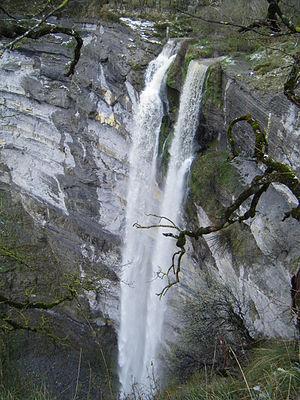
Goiuri-Ondona officiellement en basque ou Gújuli-Ondona en castillan est une commune ou une contrée appartenant à la municipalité d'Urkabustaiz dans la province d'Alava, située dans la Communauté autonome basque en Espagne.
Urkabustaiz en basque ou Urcabustaiz en castillan est une commune d'Alava, dans la communauté autonome du Pays basque en Espagne.
Le parc naturel de Gorbeia est un espace protégé qui se situe entre les provinces d'Alava et de Biscaye en Espagne. Il est le plus grand parc naturel de la Communauté autonome du Pays basque avec une superficie de 20 016 hectares. Il comprend les communes de Areatza, Artea, Orozko, Zeanuri et Zeberio en Biscaye, et Zigoitia, Zuia et d'Urkabustaiz en Alava. Le parc naturel de Gorbeia, proche du parc naturel d'Urkiola, forment une importante unité environnementale.